Rosso (restaurant)

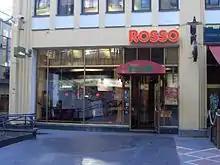
A Rosso restaurant in the centre of Helsinki in 2006.

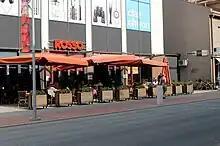
A Rosso restaurant in the centre of Seinäjoki in 2013.

Rosso is a Finnish family restaurant chain serving Italian cuisine, owned by the S Group.